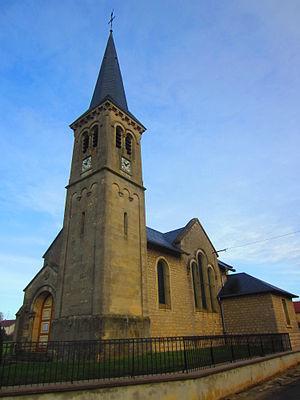
Eglise Riaville
Riaville est une commune française située dans le département de la Meuse, en région Grand Est.